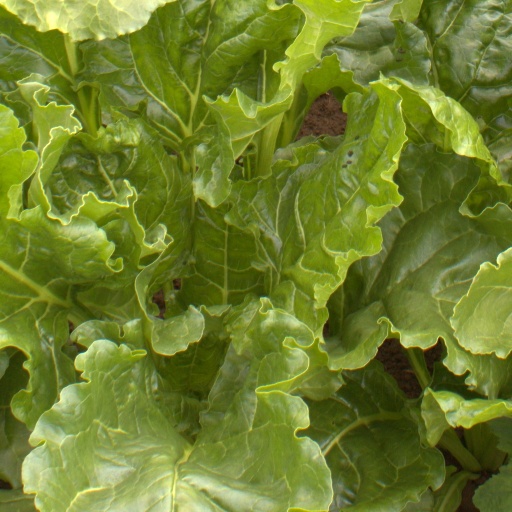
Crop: sugar beet